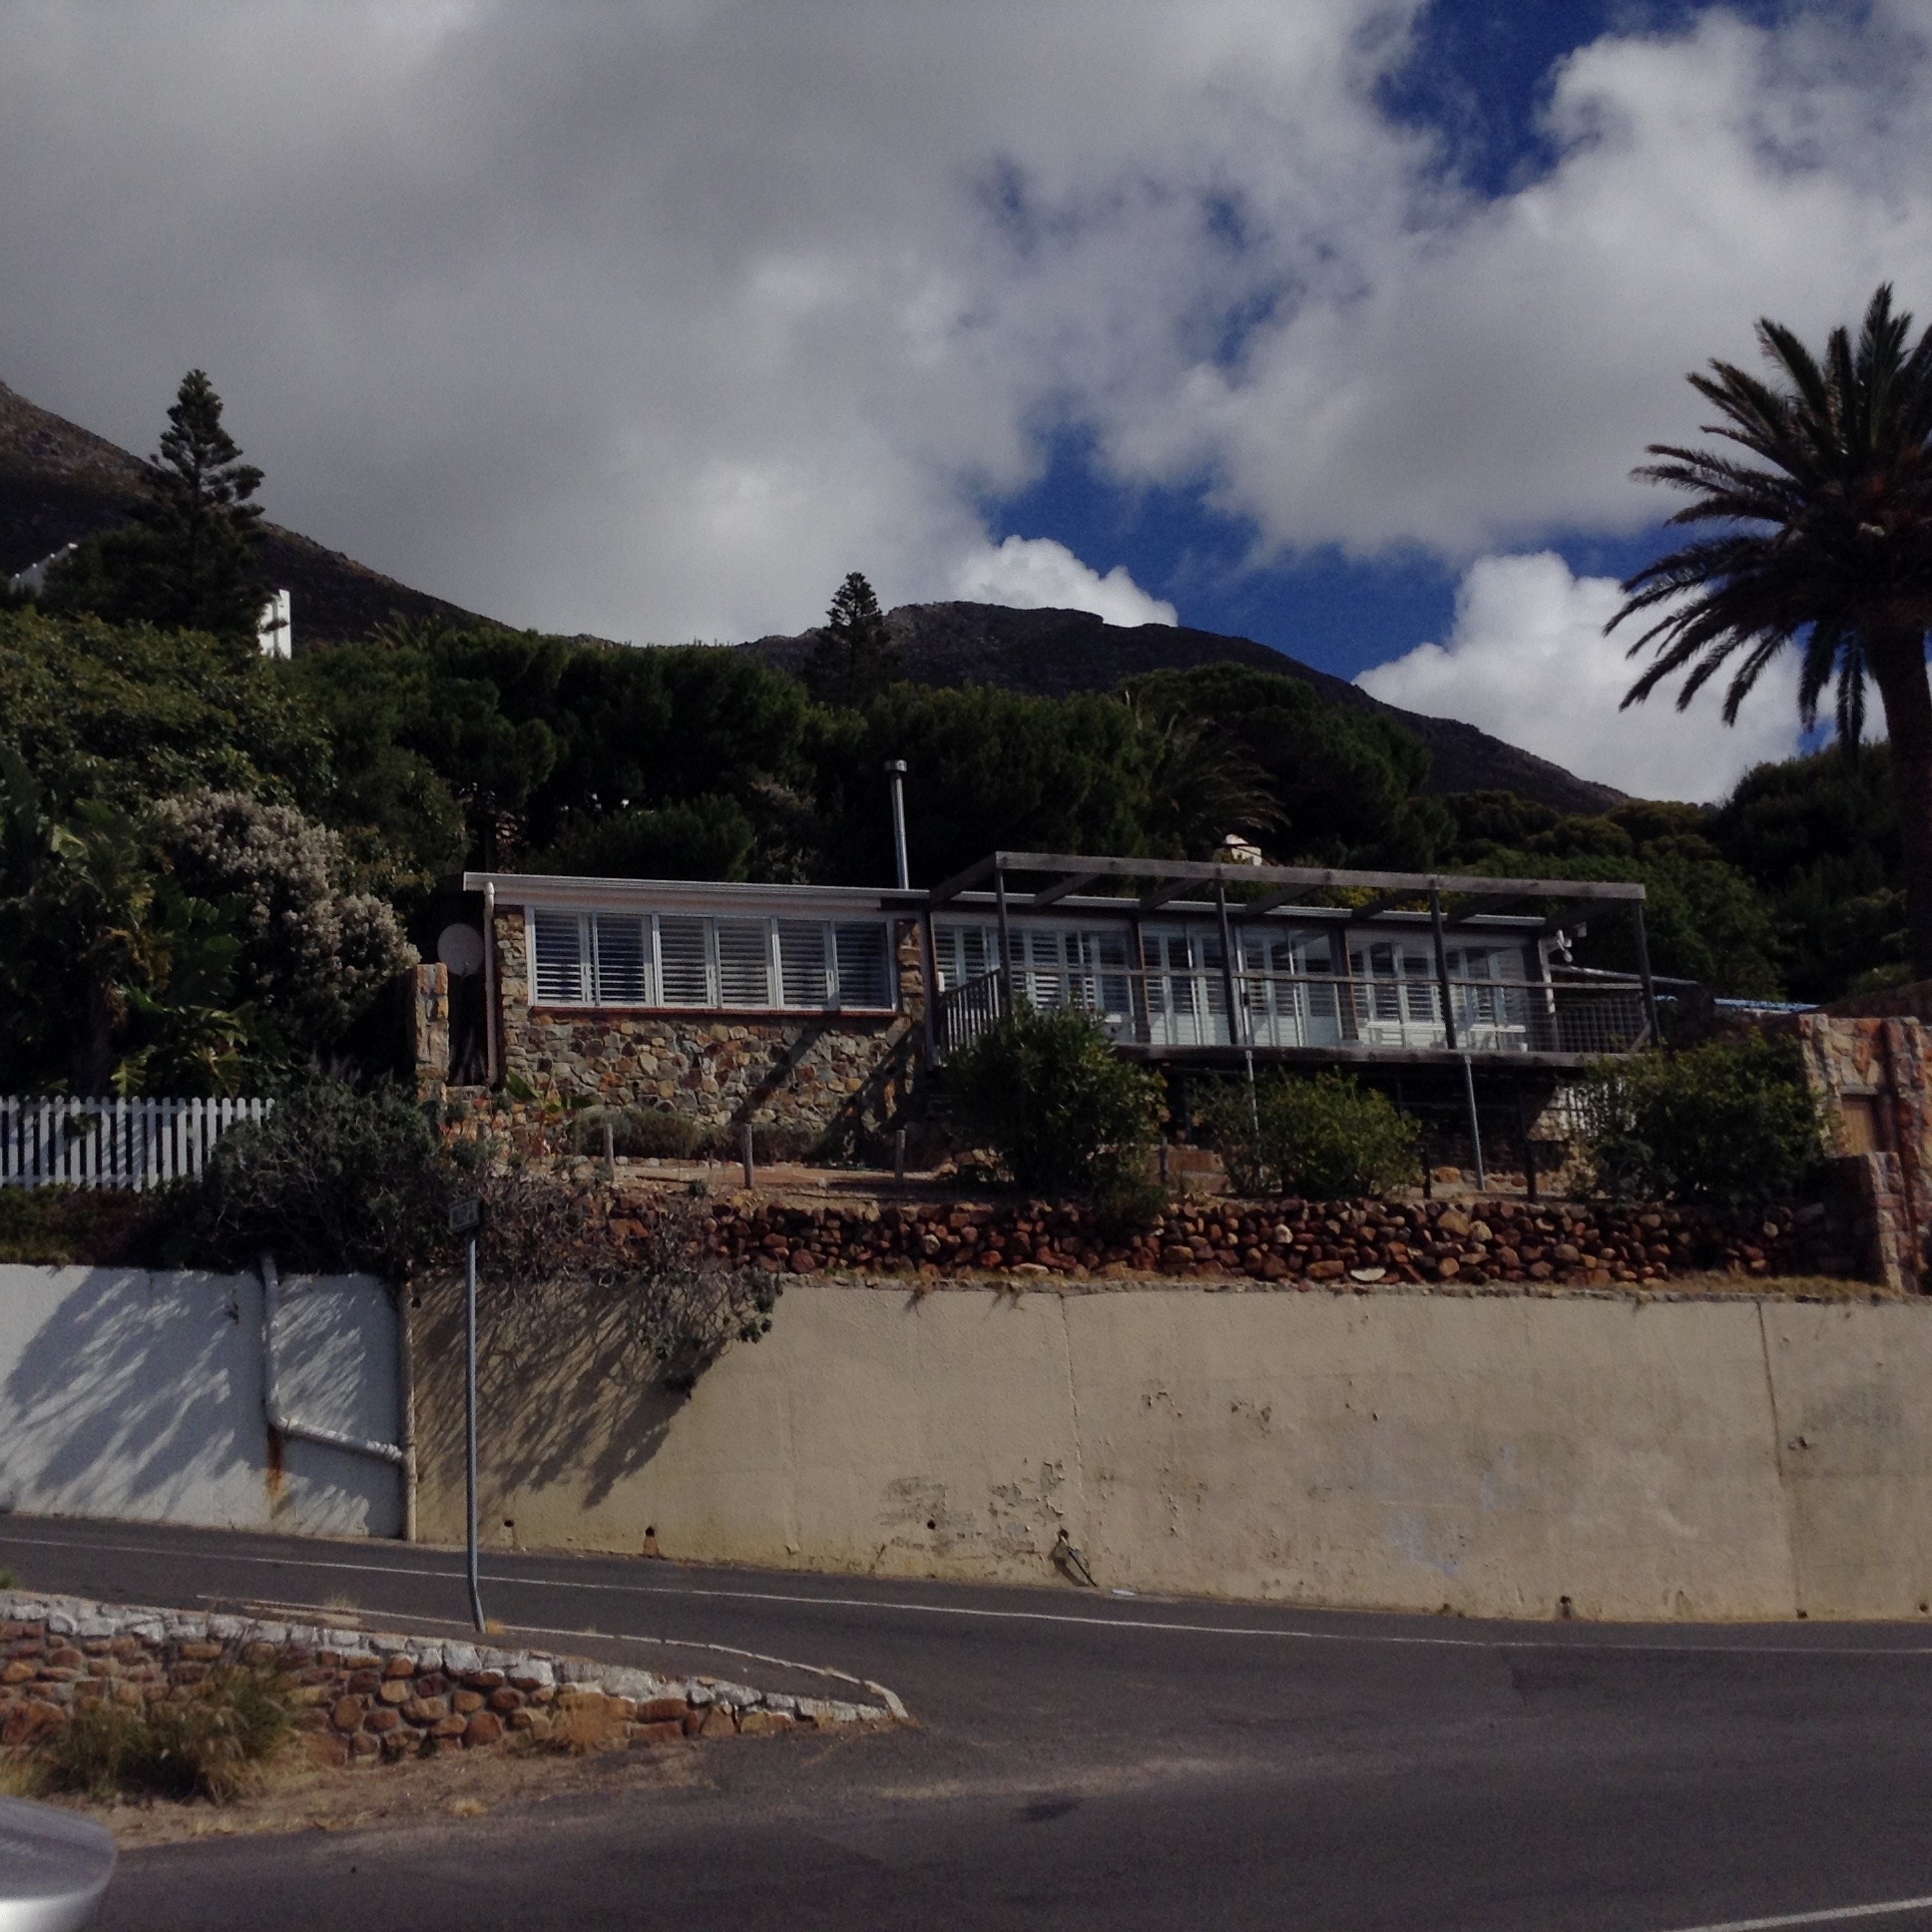
beach, sea, coast, nature, ocean, house, vacation, coastline, seascape, rocks, atlantic, south africa, cape town, kalk bay